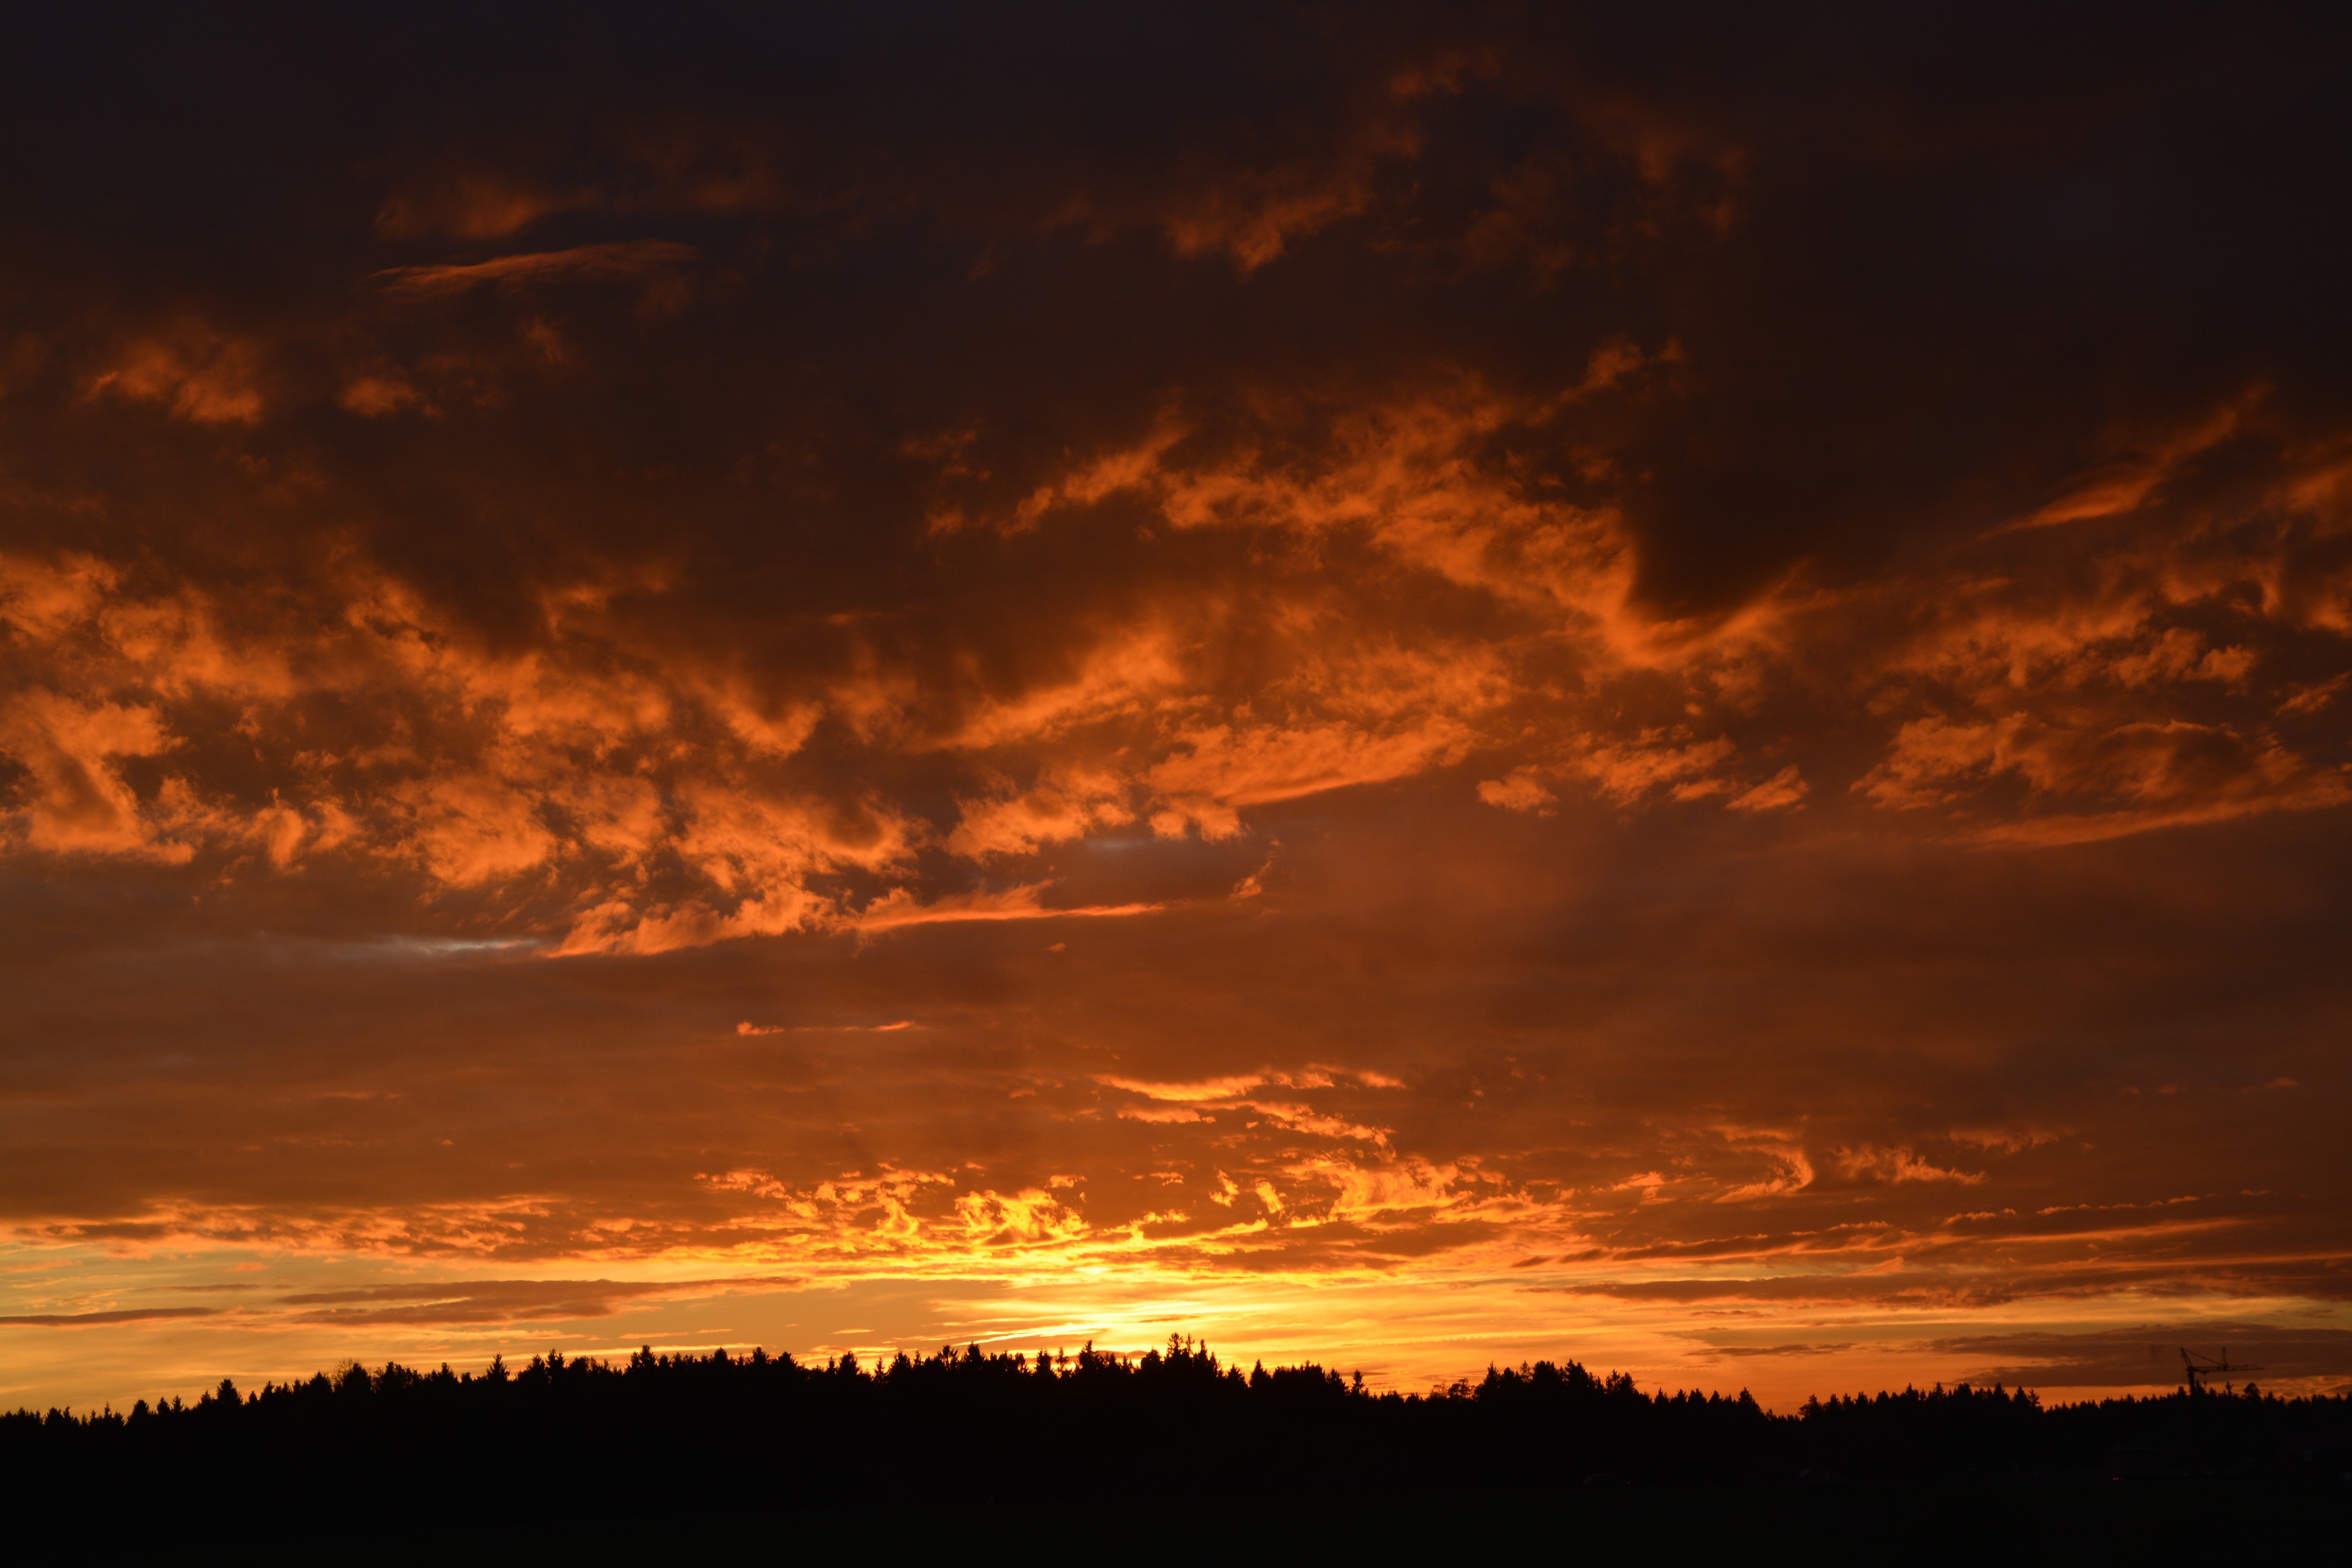
sky, afterglow, red sky at morning, cloud, daytime, nature, sunset, evening, sunrise, dusk, atmosphere, horizon, natural landscape, atmospheric phenomenon, ecoregion, morning, celestial event, calm, cumulus, sunlight, landscape, heat, meteorological phenomenon, plain, dawn